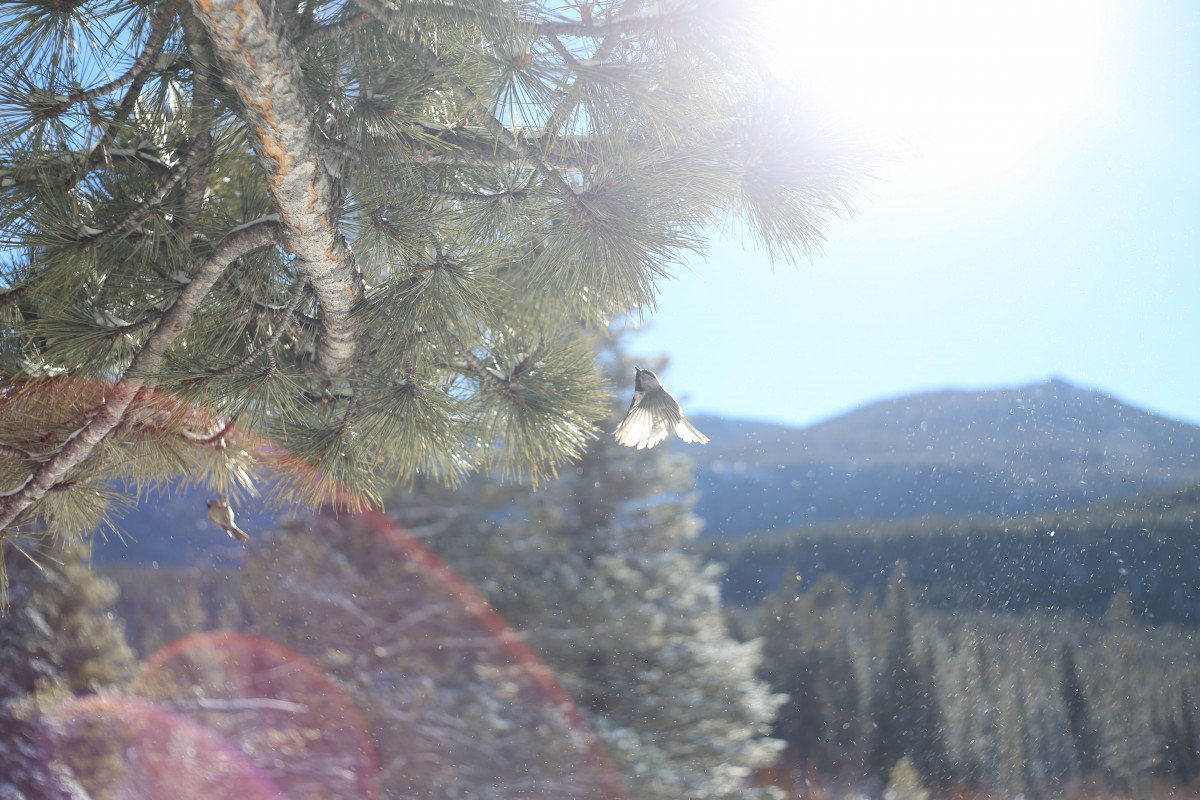
Tags: nature, forest, wilderness, branch, snow, winter, sunlight, morning, leaf, frost, mountain range, reflection, autumn, weather, season, spruce, atmospheric phenomenon